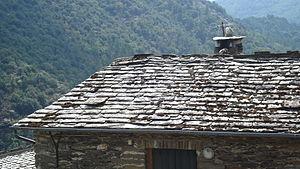
un toit de lauze à Saint Germain de Calberte , Lozère
Saint-Germain-de-Calberte est une commune française, située dans le département de la Lozère en région Occitanie.